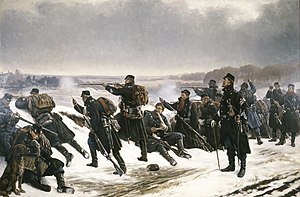
1864 (tv-serie)
Vilhelm Jacob Rosenstand: